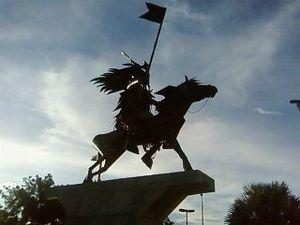
Statue équestre visible à San Martin (Meta, Colombia)
San Martín ou San Martín de los Llanos est une municipalité colombienne du département de Meta.